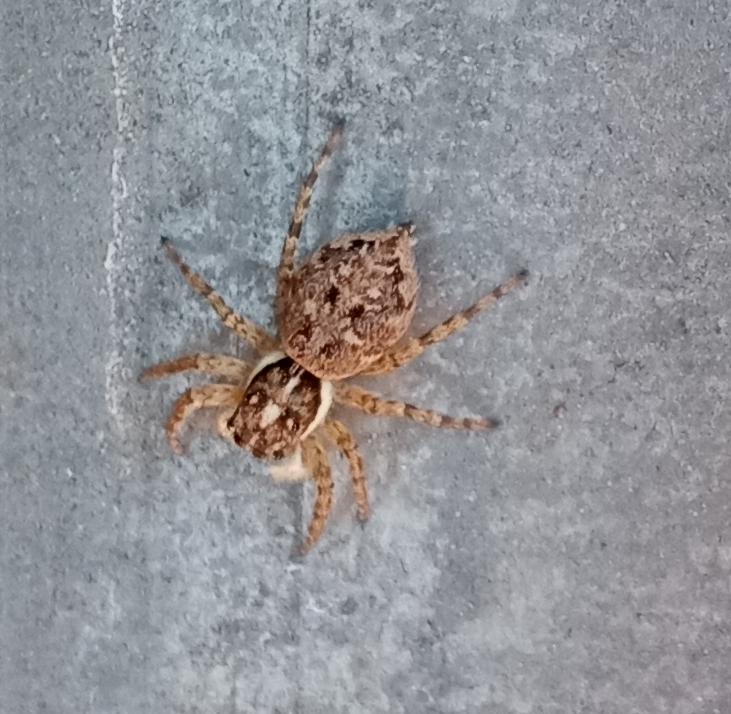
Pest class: predators